Central Florida Zoo and Botanical Gardens

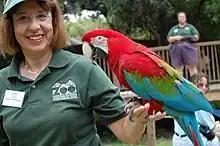
Green-winged macaw with zookeeper

In 1923, the Central Florida Zoo (then called the Sanford Municipal Zoo) opened its gates for the first time with only a small collection of animals that were donated by the local fire department. In 1941, it was relocated to new facilities where Sanford City Hall now stands. It was moved to its current location on July 4, 1975.